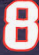
Number: 8